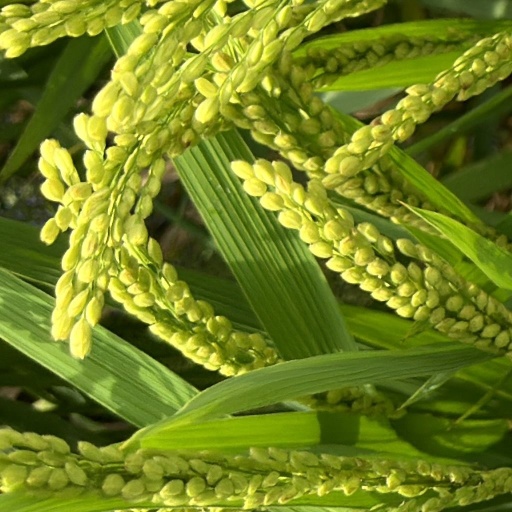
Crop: rice